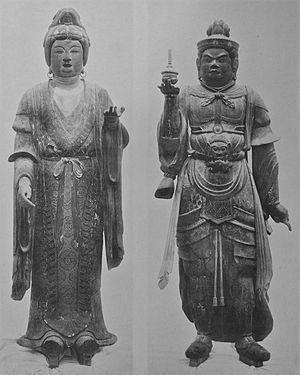
L'introduction du bouddhisme au Japon en provenance du royaume coréen de Baekje au milieu du VIᵉ siècle entraîne une renaissance de la sculpture japonaise. Des moines bouddhistes, des artisans et des lettrés s'installent autour de la capitale dans la province de Yamato et transmettent leurs techniques aux artisans locaux. Tout naturellement, les premières sculptures japonaises des époques Asuka et Hakuhō montrent de fortes influences de l'art continental et se caractérisent d'abord par des yeux en amande, des lèvres en forme de croissant tournées vers le haut et des plis dans les vêtements disposés symétriquement. L'atelier du sculpteur Tori Busshi, fortement influencé par le style des Wei du nord, produit des œuvres qui illustrent ces caractéristiques. La triade de Shaka Nyorai et le Guze Kannon au Hōryū-ji en sont d'excellents exemples. À la fin du VIIᵉ siècle, le bois remplace le bronze et le cuivre. Au début de la dynastie Tang, un plus grand réalisme s'exprime par des formes plus pleines, des fentes longues et étroites pour les yeux, des traits de visage plus doux, des vêtements fluides et embellis avec des ornements tels que des bracelets et des bijoux.